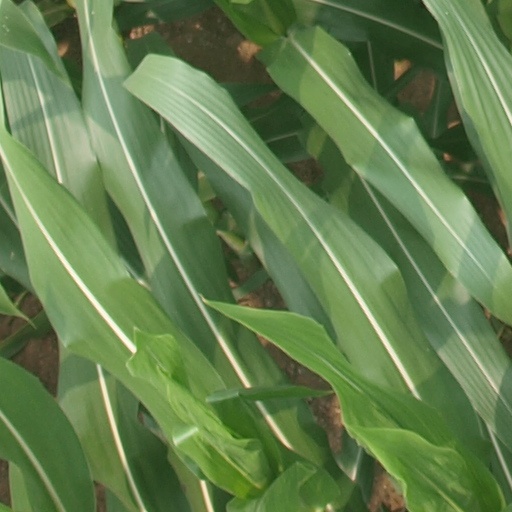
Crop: maize; corn